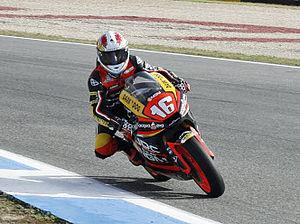
Jules Cluzel est un pilote moto français, né le 12 octobre 1988 à Montluçon. De 2015 à 2017, il évolue dans la catégorie Supersport avec le team MV Agusta Reparto Corse sur une MV Agusta F3. En 2018, il rejoint Yamaha et sa R6 avec l'équipe privée Nerf Racing Team basée aux Emirats Arabes Unis. Alors détenue par Jacques Bolle en 1 min 6 s 30, le record du tour du circuit Carole a été battu par le pilote du GMT94 en 58 secondes et 946 millièmes depuis le 18 juin 2020.